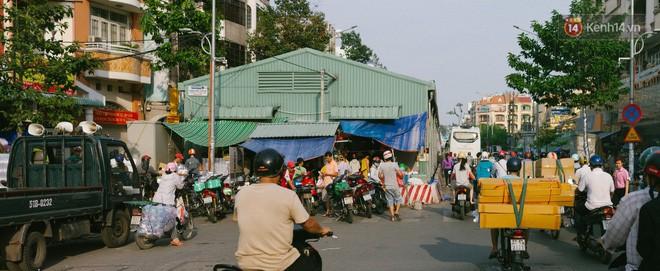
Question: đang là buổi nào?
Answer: đang là buổi sáng